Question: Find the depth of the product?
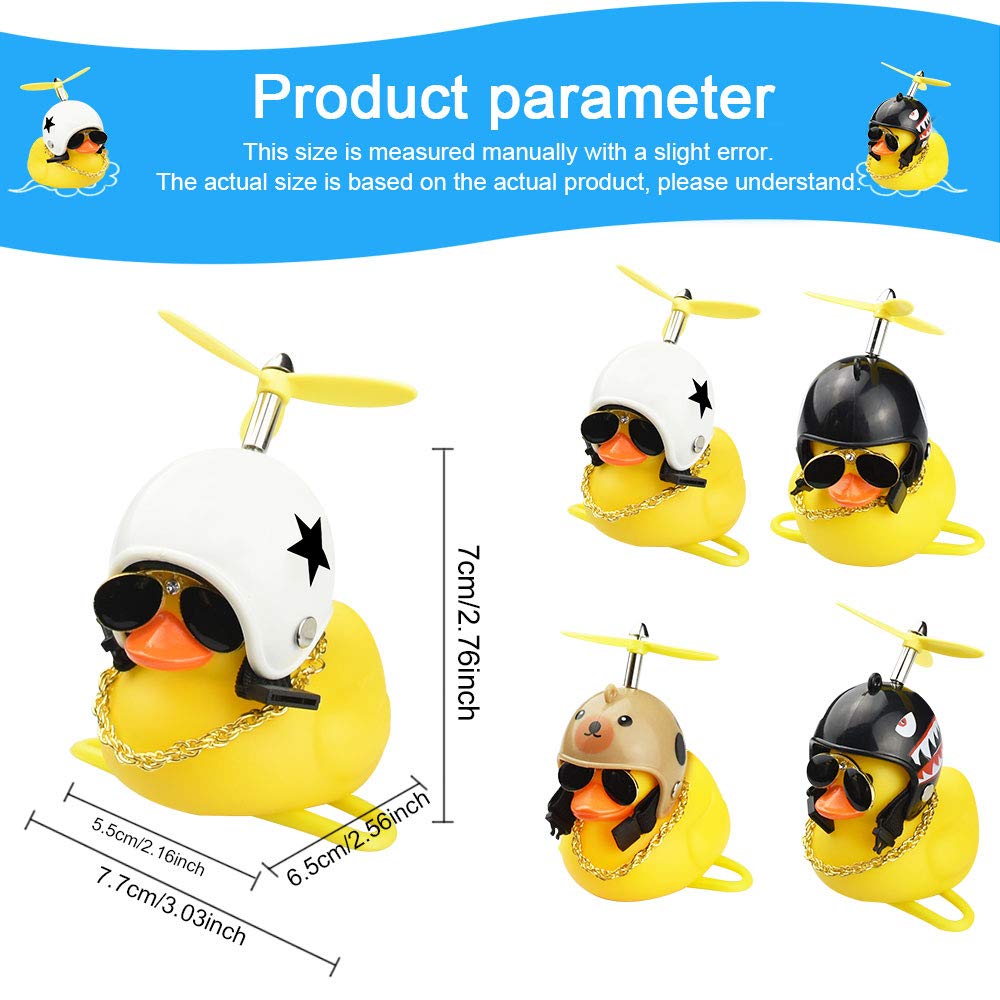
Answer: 7.7 centimetre